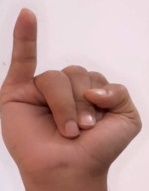
ASL sign: I